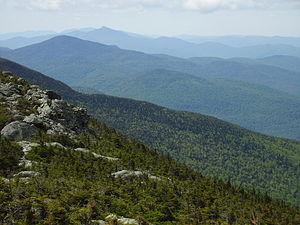
Les montagnes Vertes sont une chaîne de montagnes située dans l'État du Vermont, aux États-Unis et dans la province de Québec, au Canada.
Le mont Mansfield est le point culminant du Vermont avec une altitude de 1 339 mètres. C'est aussi le plus haut sommet des montagnes Vertes. Le mont Mansfield est aussi l'un des trois sommets des montagnes Vertes où une toundra alpine se développe avec sa diversité botanique.